Chris Kelsay

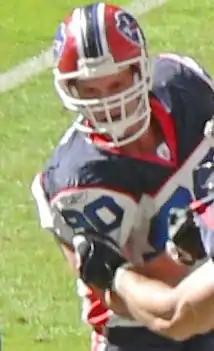
Kelsay with the Buffalo Bills in 2006

Christopher Kelsay (born October 31, 1979) is an American former professional football player who played his entire career as a defensive end for the Buffalo Bills of the National Football League (NFL). He played college football for the Nebraska Cornhuskers. Kelsay was selected by the Bills in the second round (48th overall) of the 2003 NFL draft and was the sixth defensive end chosen in the draft.